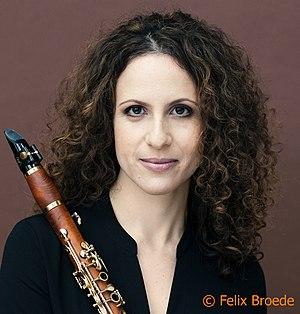
Shirley Brill, née à Petah Tikva le 1982, est une clarinettiste israélienne.